Western honey bee

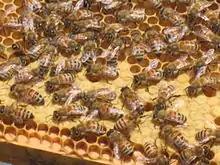
Honey bees removed from the hive for inspection by a beekeeper

Beekeepers provide a place for the colony to live and store honey. There are seven basic types of beehive: skeps, Langstroth hives, top-bar hives, box hives, log gums, D. E. hives, and miller hives. All U.S. states require beekeepers to use movable frames to allow bee inspectors to check the brood for disease. This allows beekeepers to keep Langstroth, top-bar and D.E. hives without special permission, granted for purposes such as museum use. Modern hives also enable beekeepers to transport bees, moving from field to field as crops require pollinating (a source of income for beekeepers).